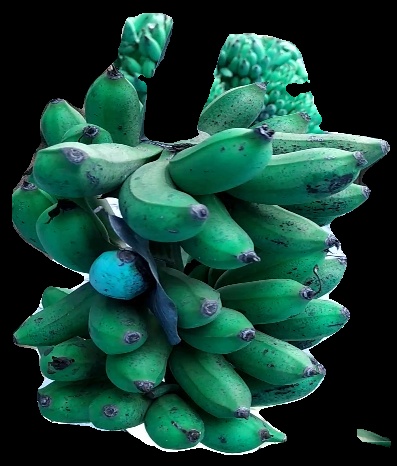
Variety: rasbale
Grade: grade3